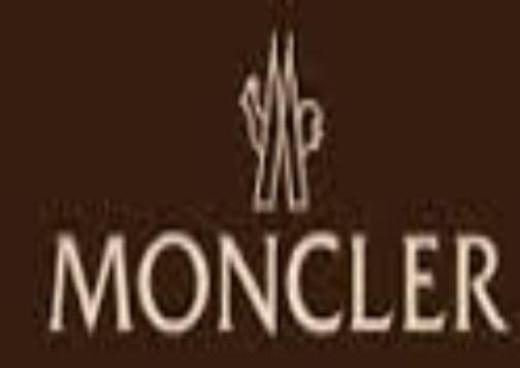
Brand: moncler-2
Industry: Clothes